History of Los Angeles

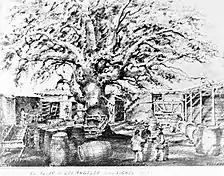
Yaanga was the most prominent Tongva village in the area.

The lives of the Tongva were governed by a set of religious and cultural practices that included belief in creative supernatural forces. They worshipped Chinigchinix, a creator god, and Chukit, a female virgin god. Their Great Morning Ceremony was based on a belief in the afterlife. In a purification ritual, they drank "tolguache", a hallucinogenic made from jimson weed and salt water. Their language was called Kizh or Kij, and they practiced cremation.